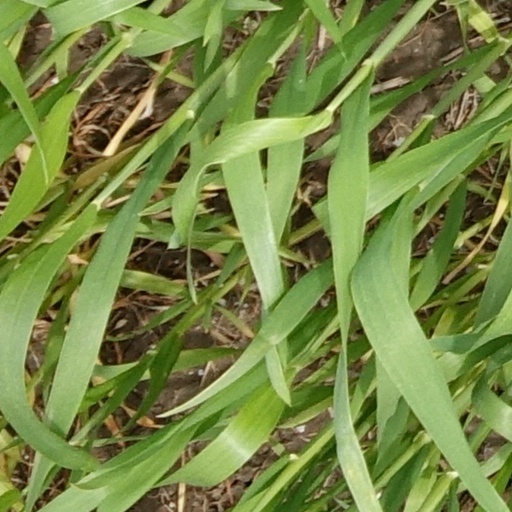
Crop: wheat